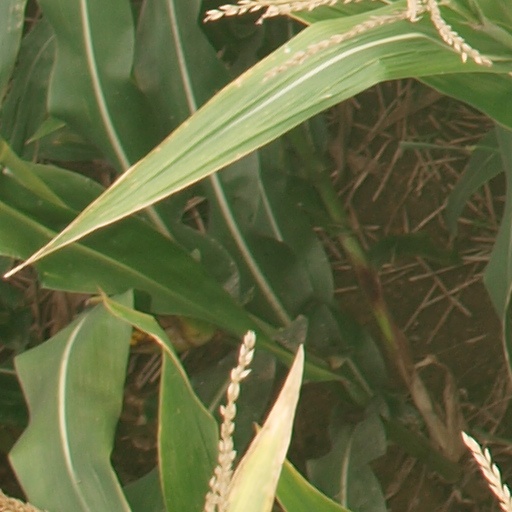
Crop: maize; corn